James Lawson (minister)

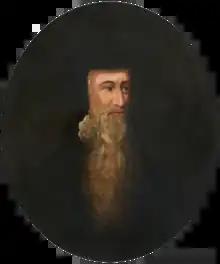
John Knox (c.1514–1572) Adrian Vanson (d. before 1610) (after)

James Lawson, born 1538, at Perth, 1572 of humble parentage. He received his early education at Perth Grammar School under the celebrated Andrew Simson. In 1559 he became the fellow-student and friend of Andrew Melville at St Andrews. After graduating he travelled on the Continent as tutor to the young Earl of Crawford. There he found opportunity for acquiring a knowledge of Hebrew, and returning to Scotland in 1507 or 1568 was prevailed upon by the professors of the university of St. Andrews to teach there that language, which was hitherto unknown in Scotland. In 1568 he was appointed to teach Hebrew in the New College, St Andrews. In 1569, after the "purging" of the University of Aberdeen, he was promoted to be Sub-Principal of King's College, and the same year he became minister of Old Machar. He became the recognised leader of the reformed clergy in the north of Scotland, and one of the most trusted confidants of Knox.